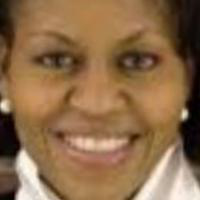
Age group: age 41-55